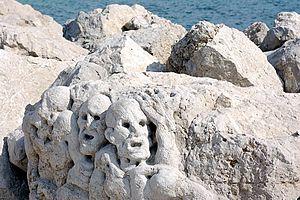
Caorle est une commune italienne de la ville métropolitaine de Venise dans la région Vénétie en Italie. Elle est surnommée « La Perle de l'Adriatique » ou encore « La Petite Venise », à cause de ses maisons colorées de style vénitien.